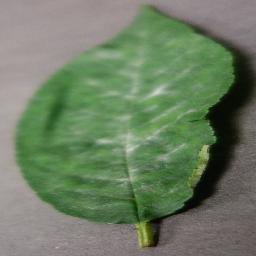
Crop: cherry
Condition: (including_sour)_powdery_mildew